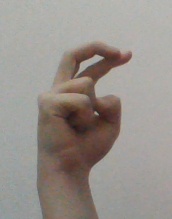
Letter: zay